Neville theory of Shakespeare authorship

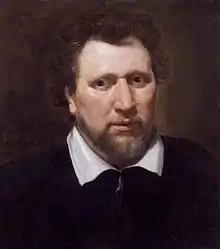
Ben Jonson, said by Nevilles to be in on the conspiracy to hide Shakespeare's role as a mere "front man".

The Neville theory of Shakespeare authorship contends that the English parliamentarian and diplomat Henry Neville (1564–1615) wrote the plays and poems traditionally attributed to William Shakespeare.